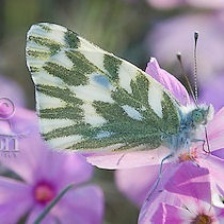
Species: BECKERS WHITE
Butterfly family (ImageNet category): cabbage_butterfly